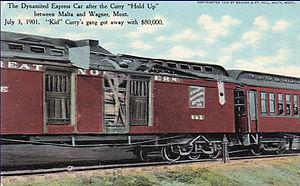
Harvey Alexander Logan, connu sous le nom de Kid Curry, est un hors-la-loi et pistolero qui a fait partie avec Butch Cassidy et le Sundance Kid du tristement célèbre gang de la Wild Bunch. Bien qu'il soit moins connu que ses comparses, il a été depuis qualifié du "plus violent de la Wild Bunch". Il aurait tué au moins neuf policiers dans cinq fusillades différentes, et deux autres hommes dans d'autres occasions, et a été impliqué dans plusieurs fusillades avec la police et des civils pendant ses jours de hors-la-loi.